Question: Please indicate a possible affordance area of motorcycle that can be used for sitting on
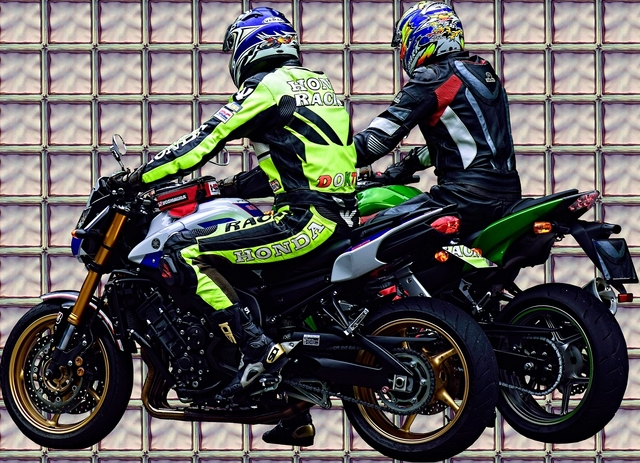
Answer: [206.5, 191, 436.5, 265]